Historic Cemeteries of New Orleans

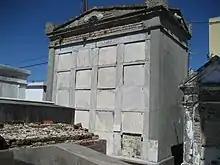
Oven Tombs of the Dieu Nous Protege Society at St. Louis Cemetery No. 1

For above-ground tombs in New Orleans, when a burial is needed, the cemetery sexton opens the outer tablet marking the opening to the vault of the tomb. The vaults typically are walled-off behind the tablet with brick, which also must be removed. The remains of the corpse that was most recently interred in the tomb are then placed in a bag and moved to the bottom of the tomb. In local lexicon, this space at the bottom of the tomb is referred to as a "caveau" or as a "receiving vault". Moving the remains in this way makes room for the remains of the corpse to be buried. By local tradition, the tombs cannot be opened in this way for at least one year and one day, the belief being that this would ensure that the corpse already in the tomb is exposed to one full New Orleans summer to allow for adequate decomposition. Following appropriate funerary ritual, the cemetery sexton again walls off the vault opening with brick and replaces the tablet. Generally the names of the deceased and their birth dates and death dates are chiseled onto the tablet or alternatively elsewhere on the tomb. The above-ground tombs are generally not air-tight, so that suitable gas exchange can occur for decomposition of the corpse. The tradition of waiting one year and one day between openings of the tomb was not always sufficient for adequate decomposition, even under the harsh conditions of the climate of New Orleans. These burial practices continue in contemporary times.